Burgess Meredith

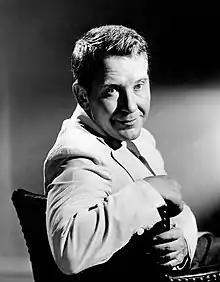
Meredith in a publicity photo (1954)

Oliver Burgess Meredith (November 16, 1907 – September 9, 1997) was an American actor and filmmaker whose career encompassed radio, theater, film, and television.